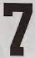
Number: 7